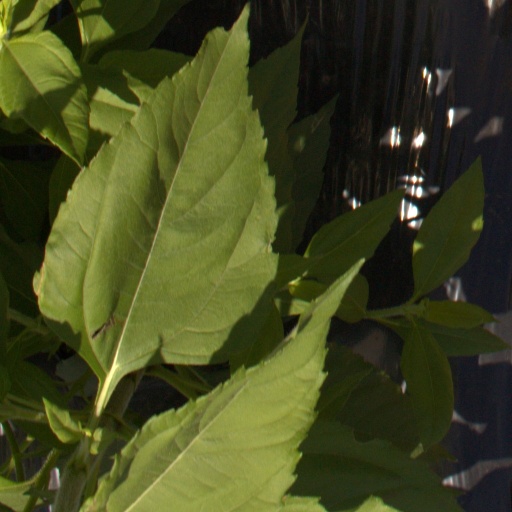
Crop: Jerusalem artichoke